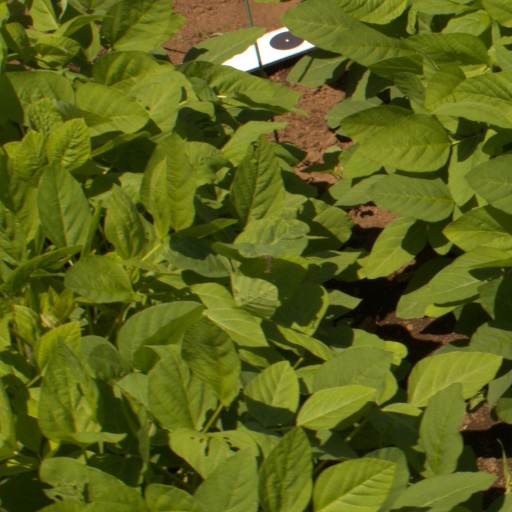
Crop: soybean